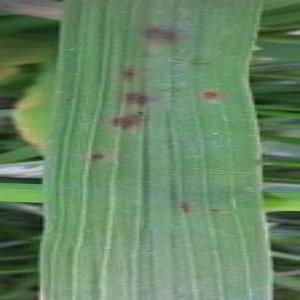
Disease: Brownspot